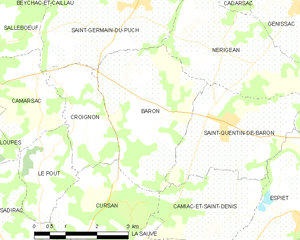
Baron est une commune du Sud-Ouest de la France, située dans le département de la Gironde en région Nouvelle-Aquitaine.